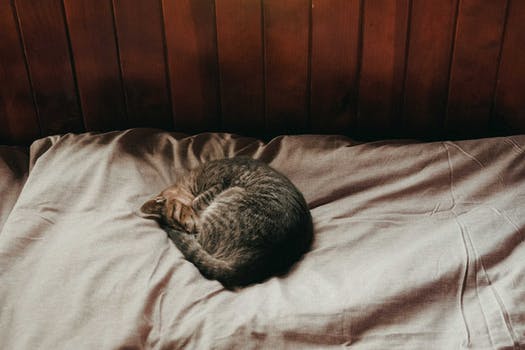
Label: No Watermark